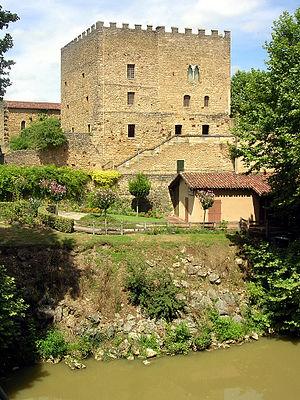
Donjon Lacataye, à Mont-de-Marsan, préfecture des Landes (France) Photo prise par Jibi44 en juillet 2006, au pied du Midou.
Cet article recense les monuments historiques des Landes, en France.
Le donjon Lacataye se situe à Mont-de-Marsan, dans le département français des Landes. Il ne s'agit pas d'un « donjon » à proprement parler, mais de deux maisons fortes romanes jumelées datant du XVᵉ siècle et dotées de créneaux sur leur partie supérieure au XVIᵉ siècle. Il est inscrit aux Monuments historiques par arrêté du 22 juillet 1942 et héberge le musée Despiau-Wlérick depuis 1968.
Mont-de-Marsan est une commune du sud-ouest de la France, préfecture des Landes, en région Nouvelle-Aquitaine.